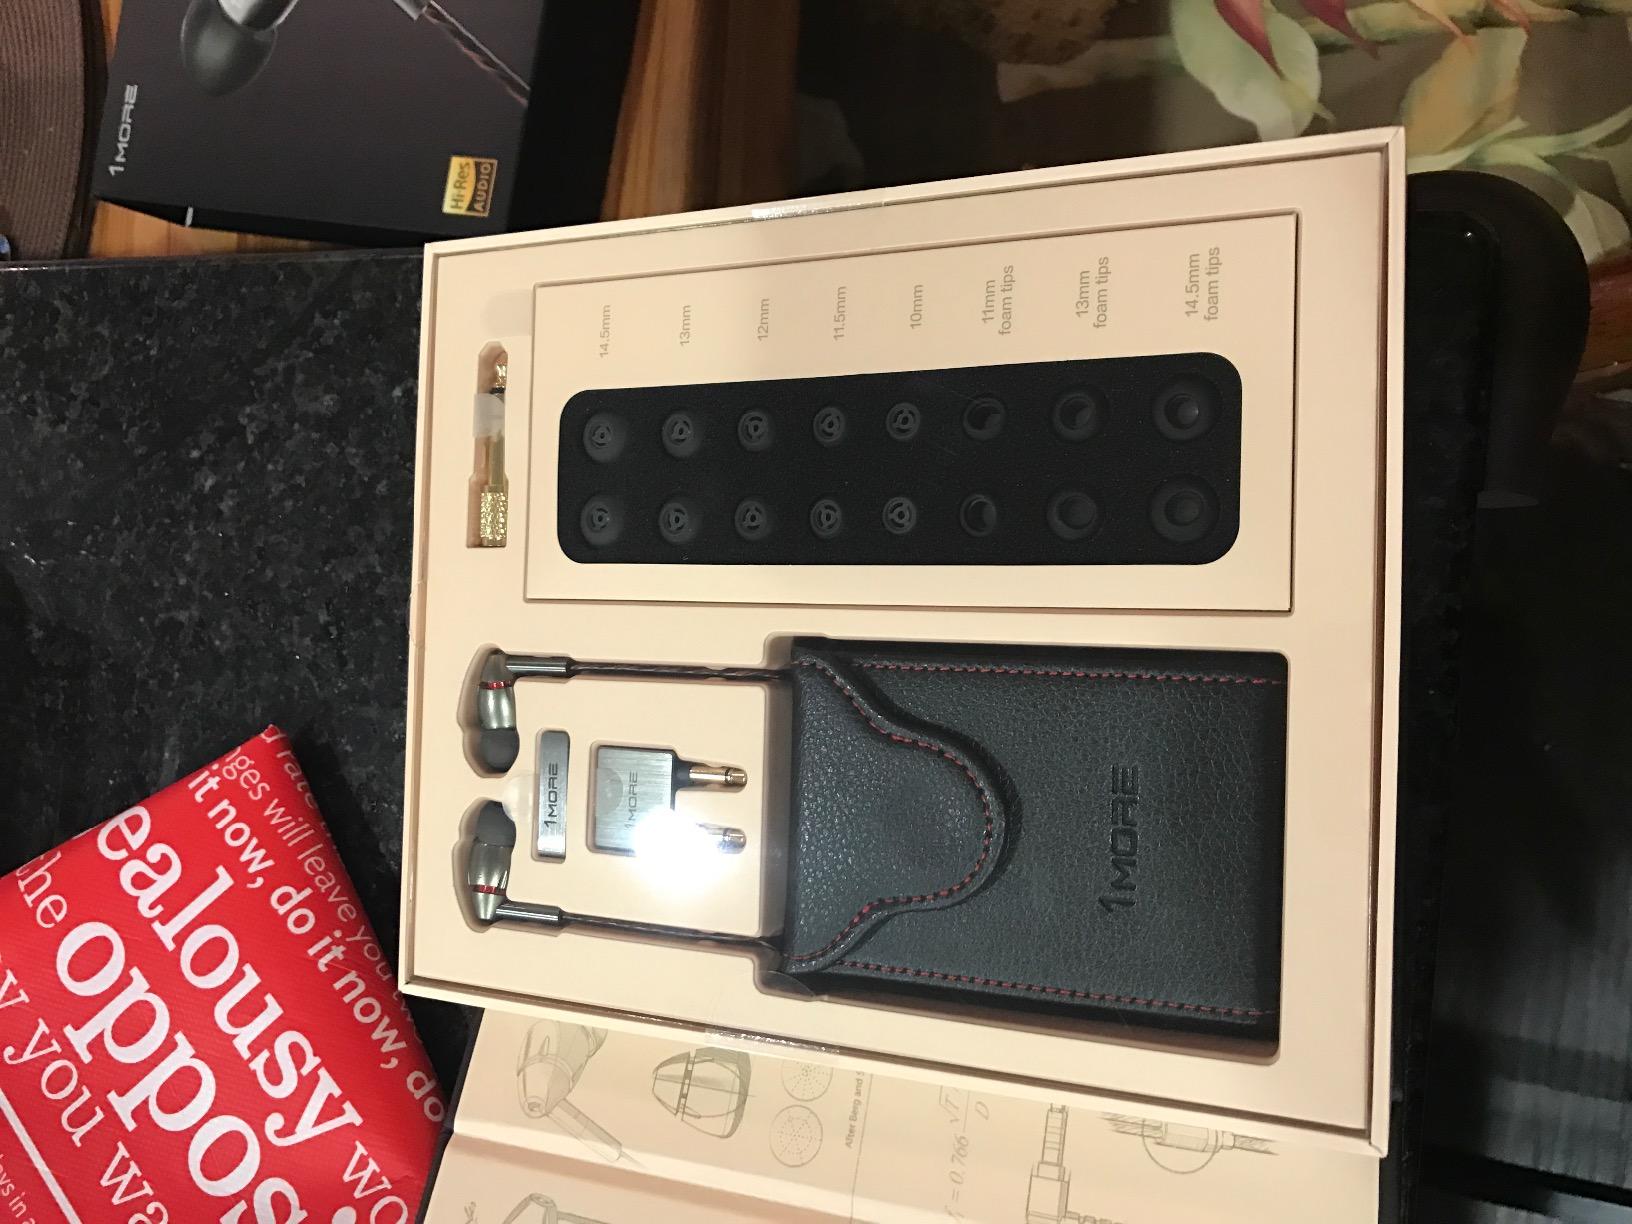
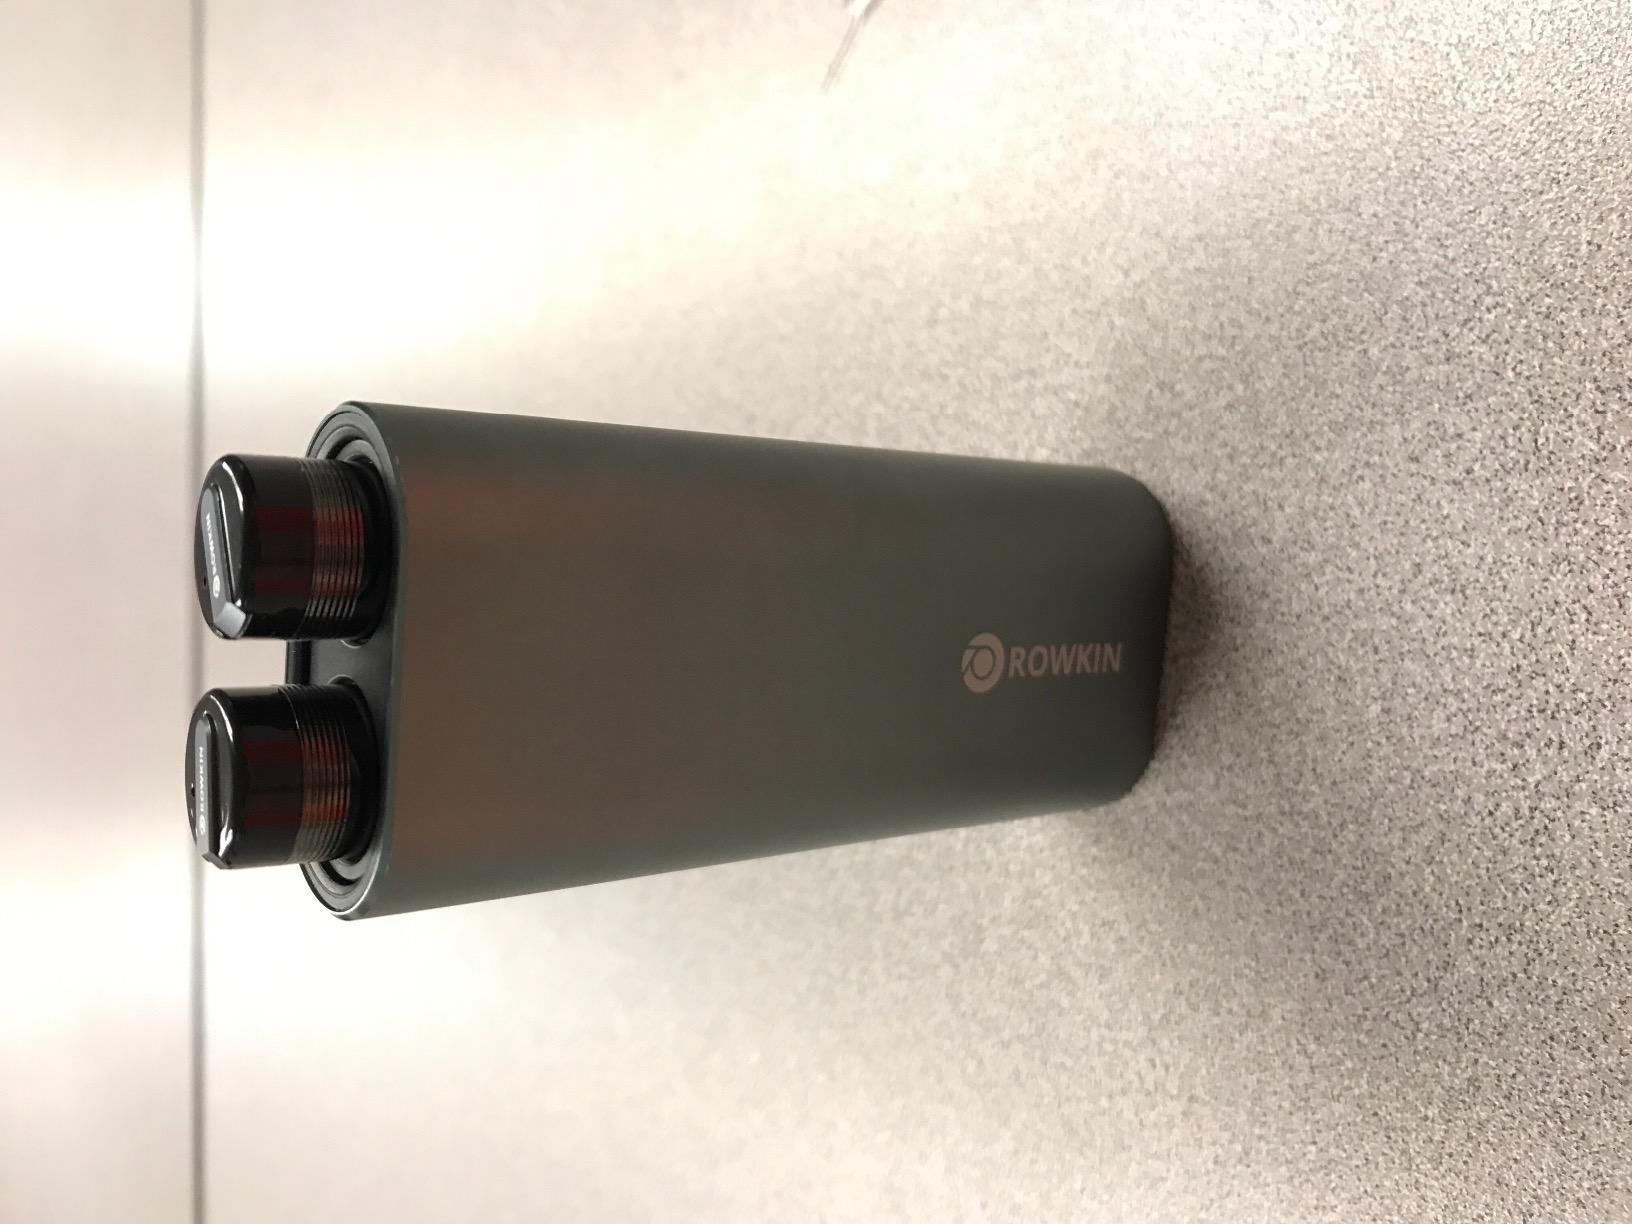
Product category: headphones
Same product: no